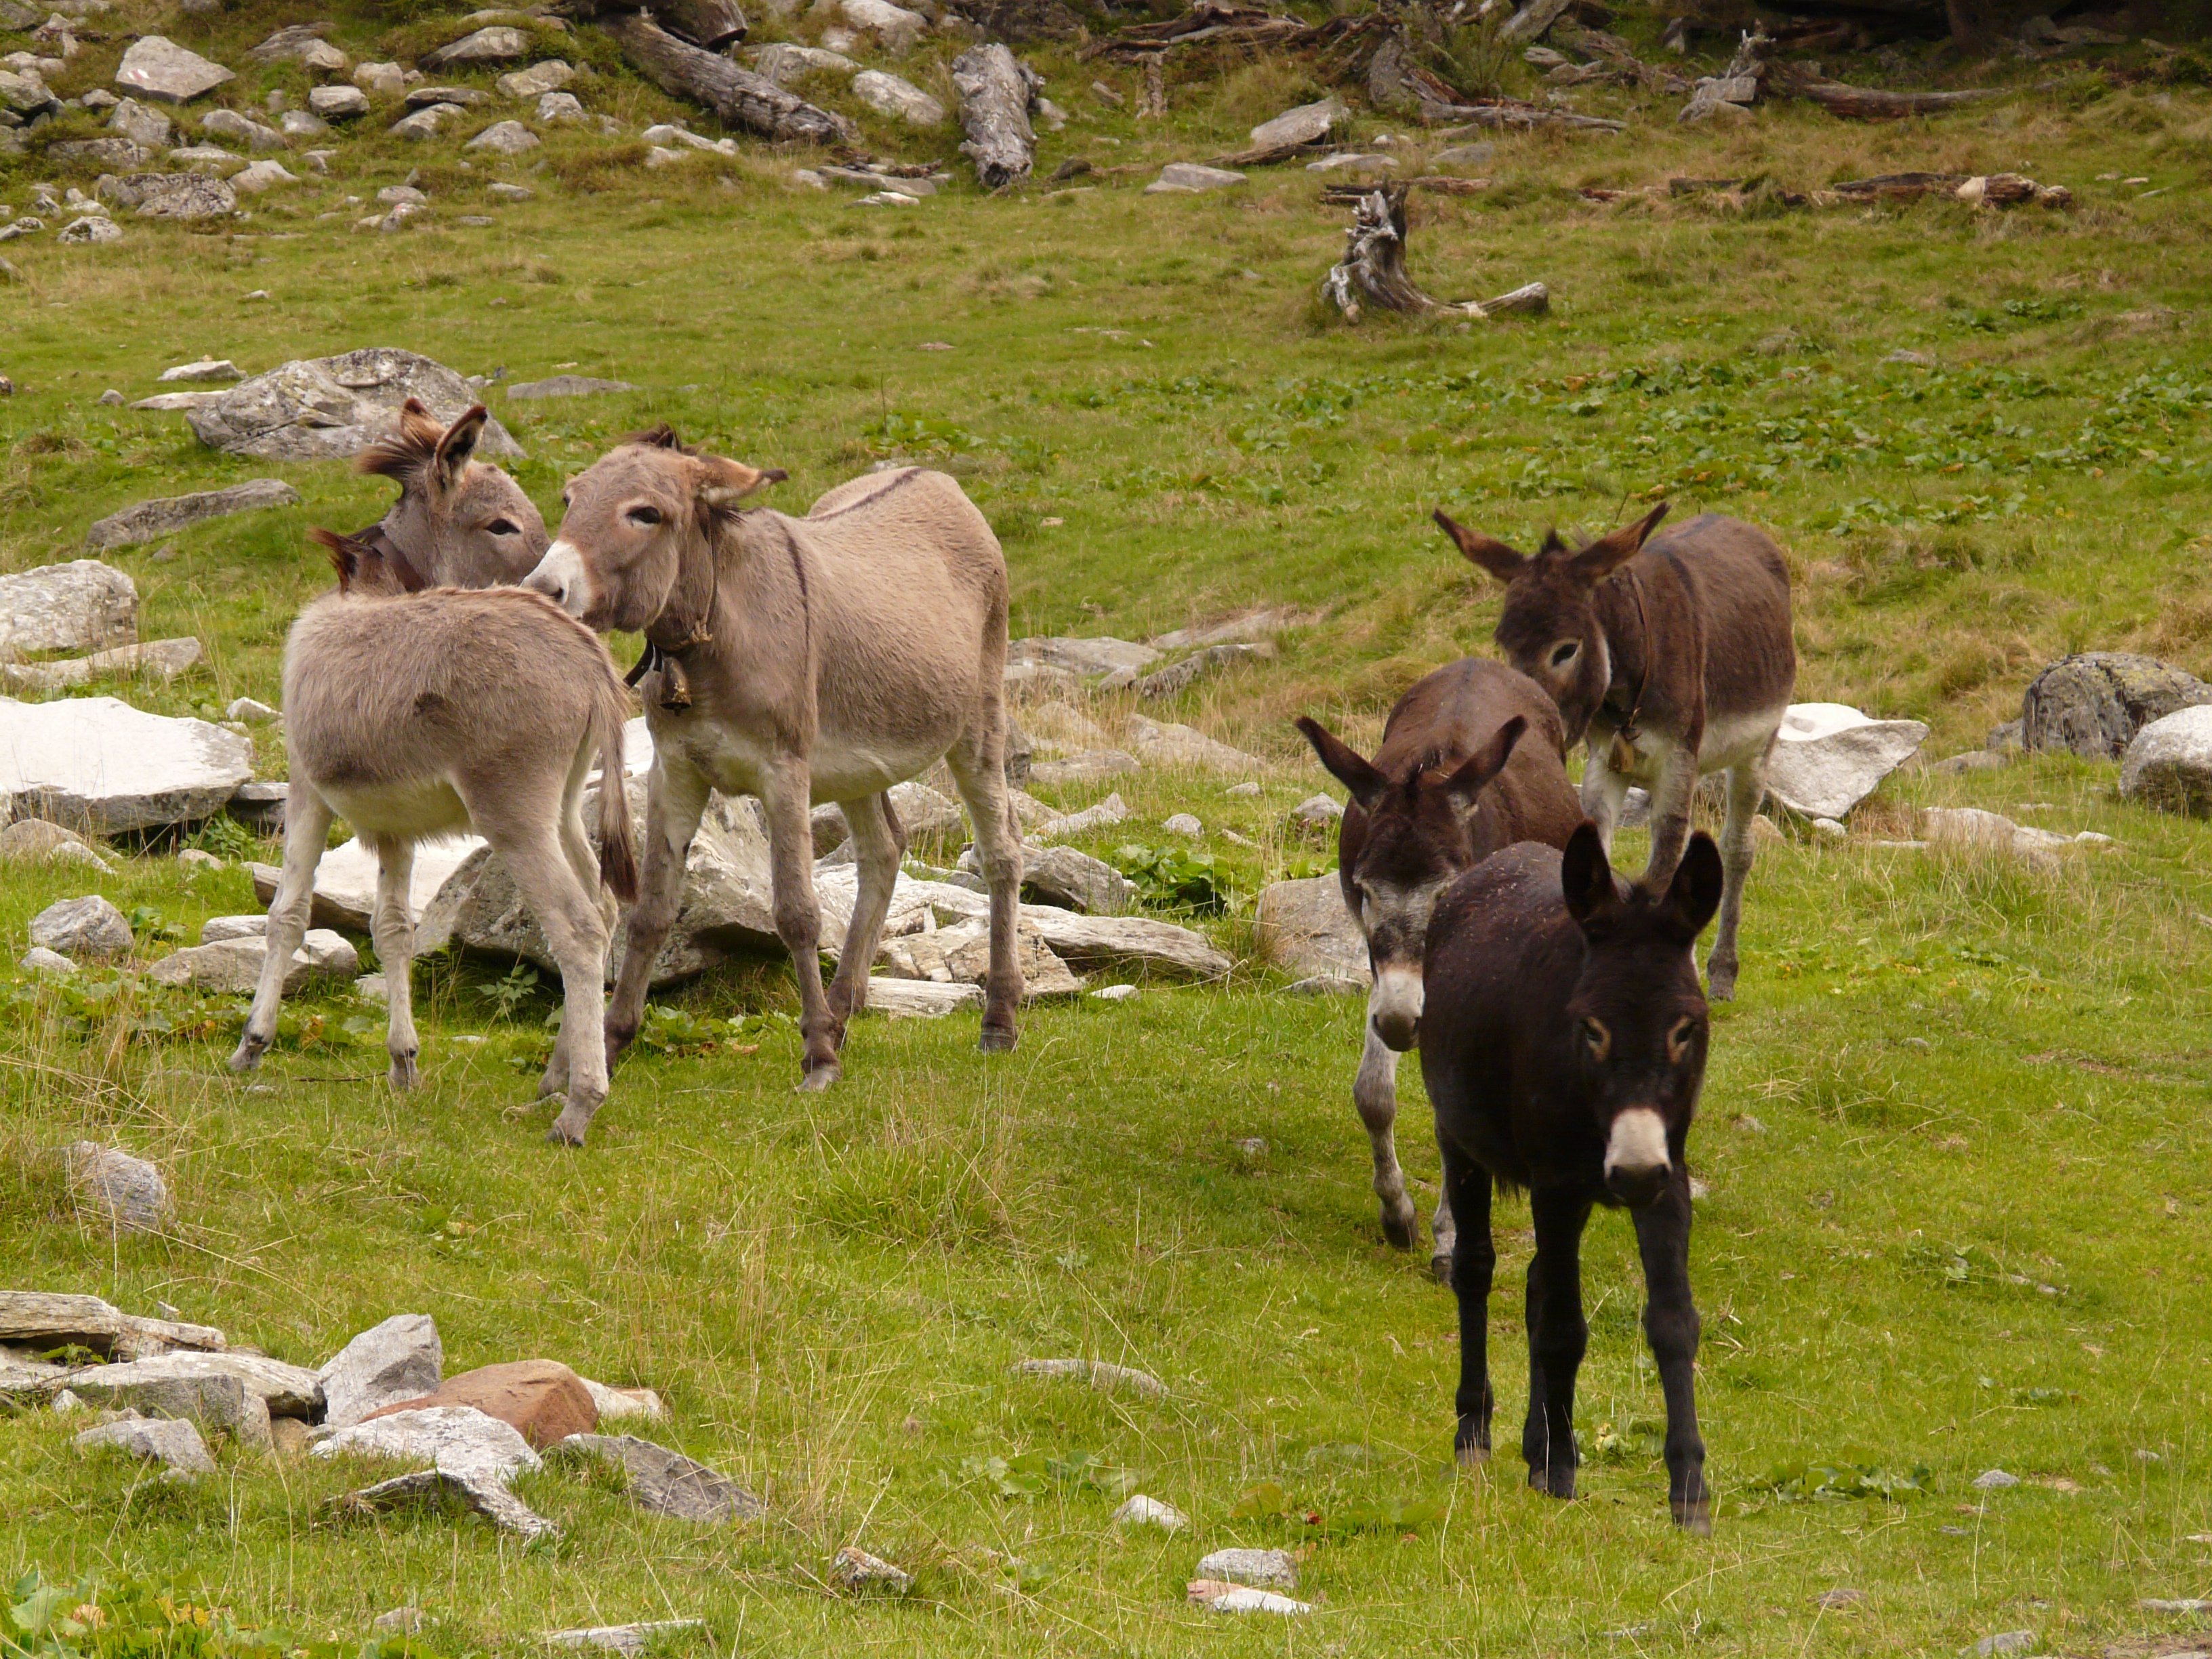
group, farm, meadow, animal, flock, wildlife, goat, herd, pasture, grazing, mammal, fauna, donkey, goats, animals, vertebrate, mare, foal, rural area, pack animal, cattle like mammal, horse like mammal